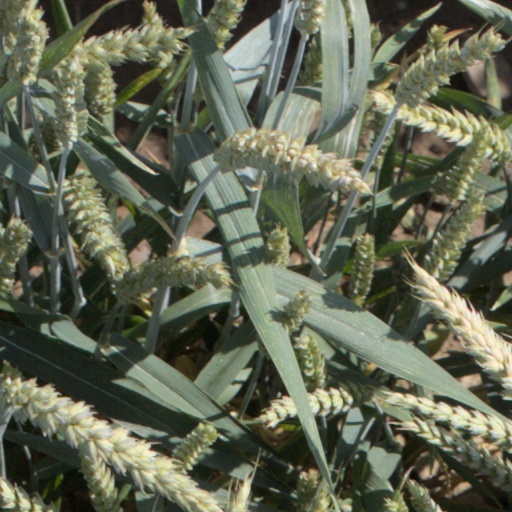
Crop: wheat